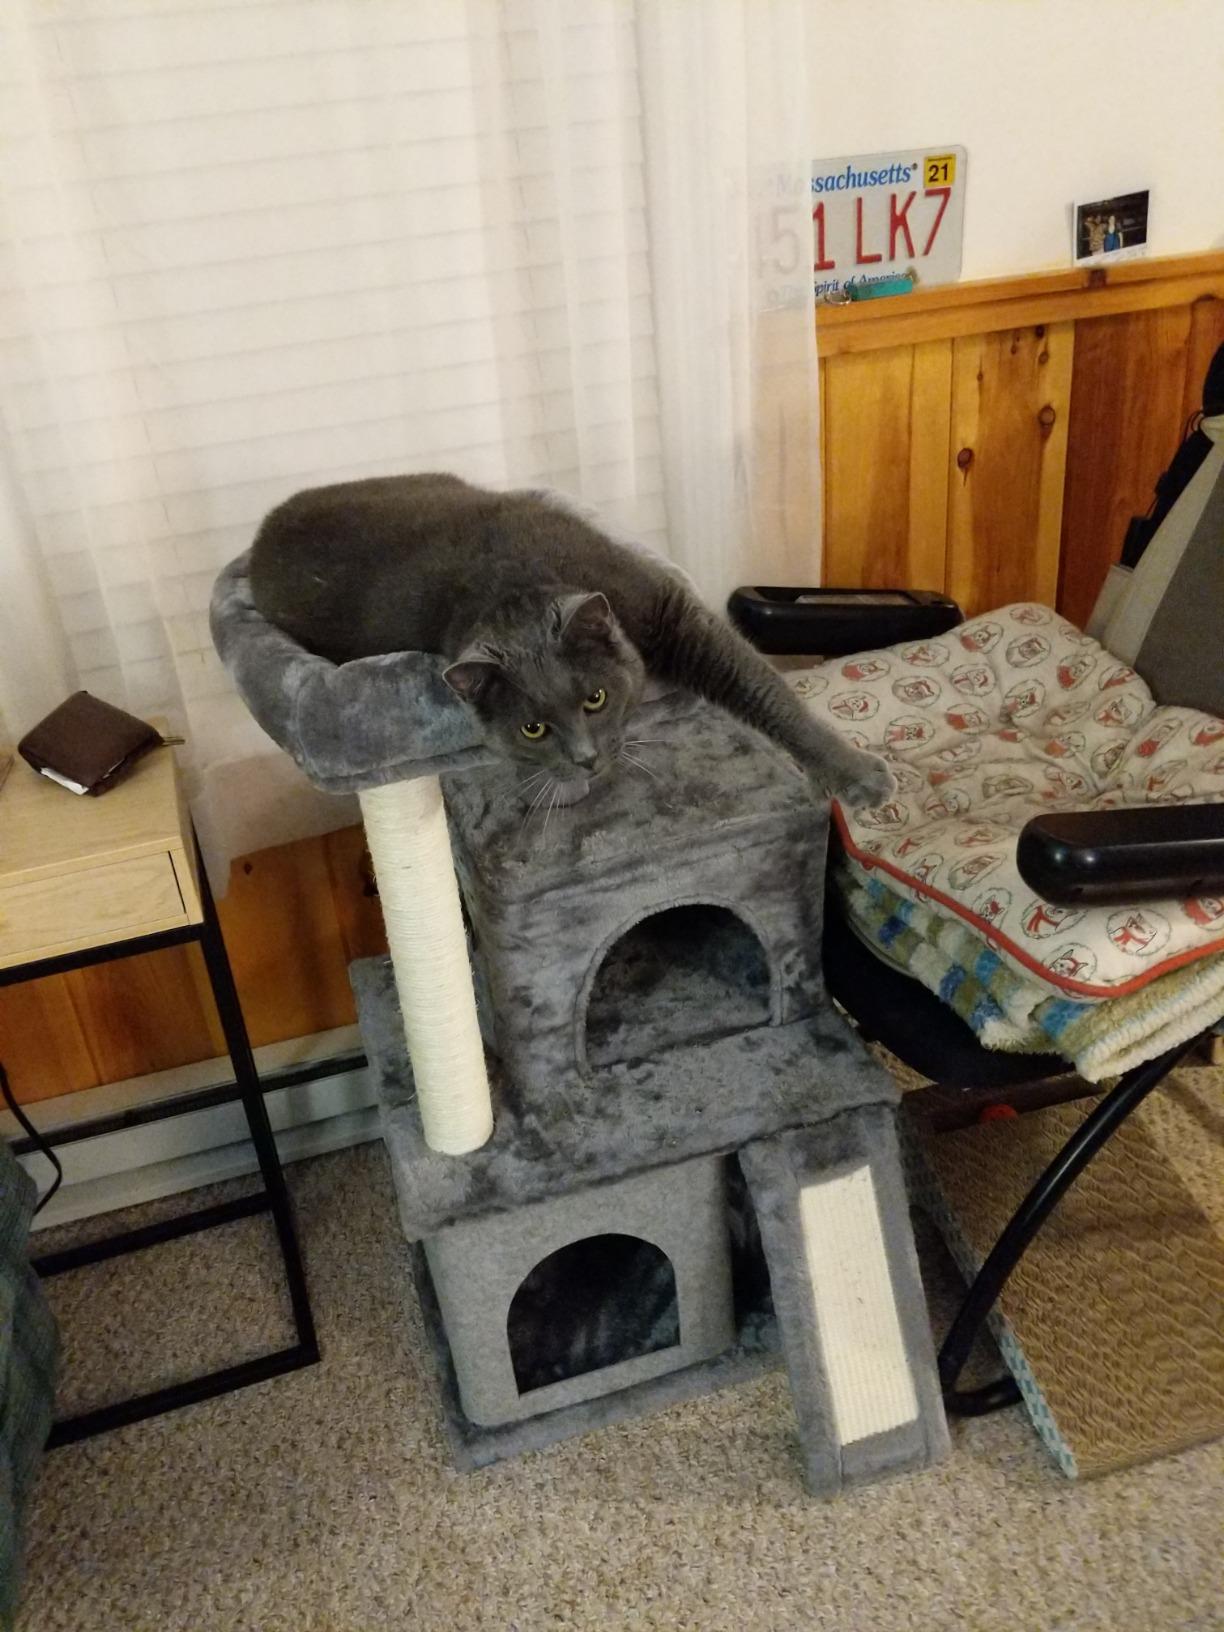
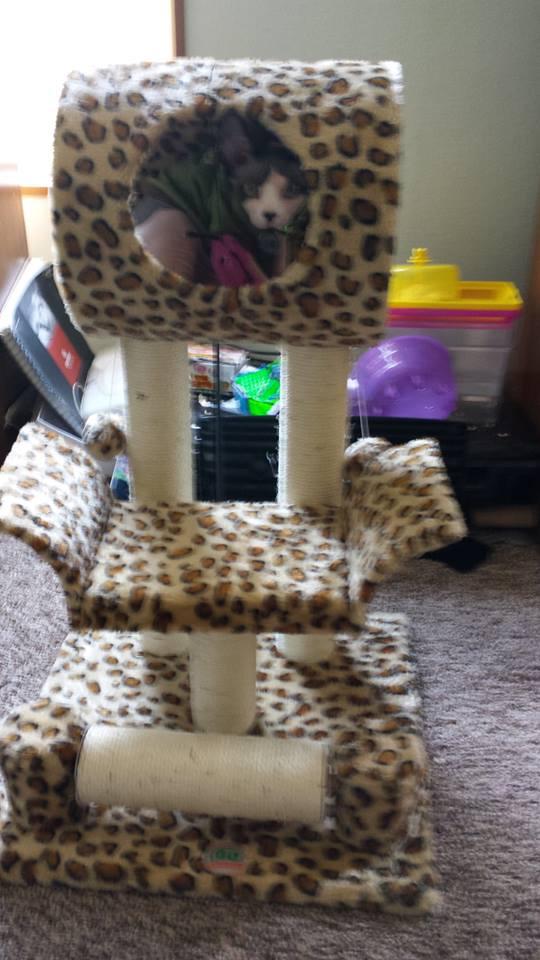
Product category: items_cat tree
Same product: no